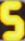
Number: 5